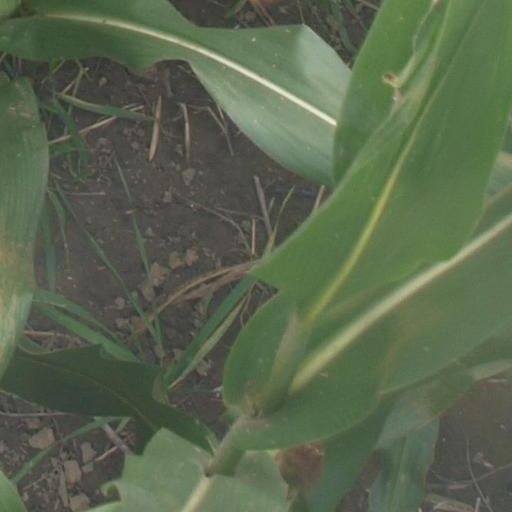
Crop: maize; corn